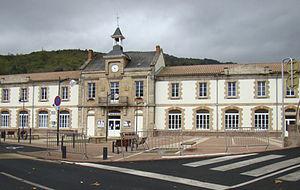
Mairie du Bousquet-d'Orb (Hérault)
Le Bousquet-d'Orb est une commune française située dans le département de l'Hérault en région Occitanie.